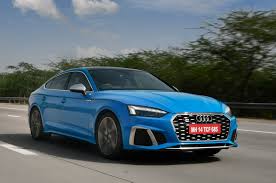
Label: noambulance